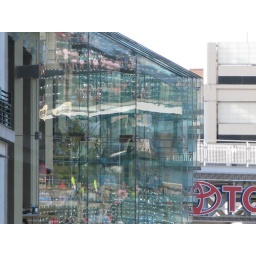
IMG_0008reflection of the ball park in glass